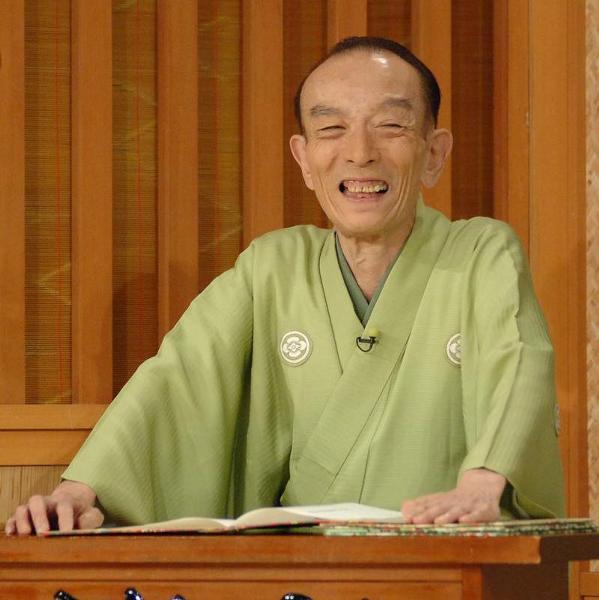
回答: 楽ちゃんのために座布団10枚ちゃんと用意してますよ。